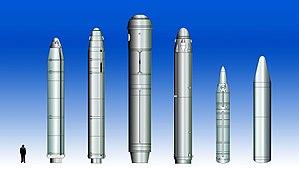
Le R-29 Vysota est une série de missiles mer-sol russe à propergol liquide et conçu par le Bureau d'étude Makeïev. Le premier lancement a lieu en 1969 et après plusieurs variantes il est adapté pour le lancement de satellites artificiels commerciaux sous le nom de Volna.
La classe Akula issue du projet 941 est une classe de sous-marins nucléaires lanceurs d'engins soviétique puis russe. Développée par le bureau d'étude Rubin de Saint-Pétersbourg sous le nom officiel de projet 941 « Akula ». Les sous-marins de cette classe sont de loin les plus imposants au monde, longs de 173 mètres et hauts de 16,50 mètres, avec un maître-bau de 23 mètres, le tout pour une masse supérieure à 25 000 tonnes en plongée.